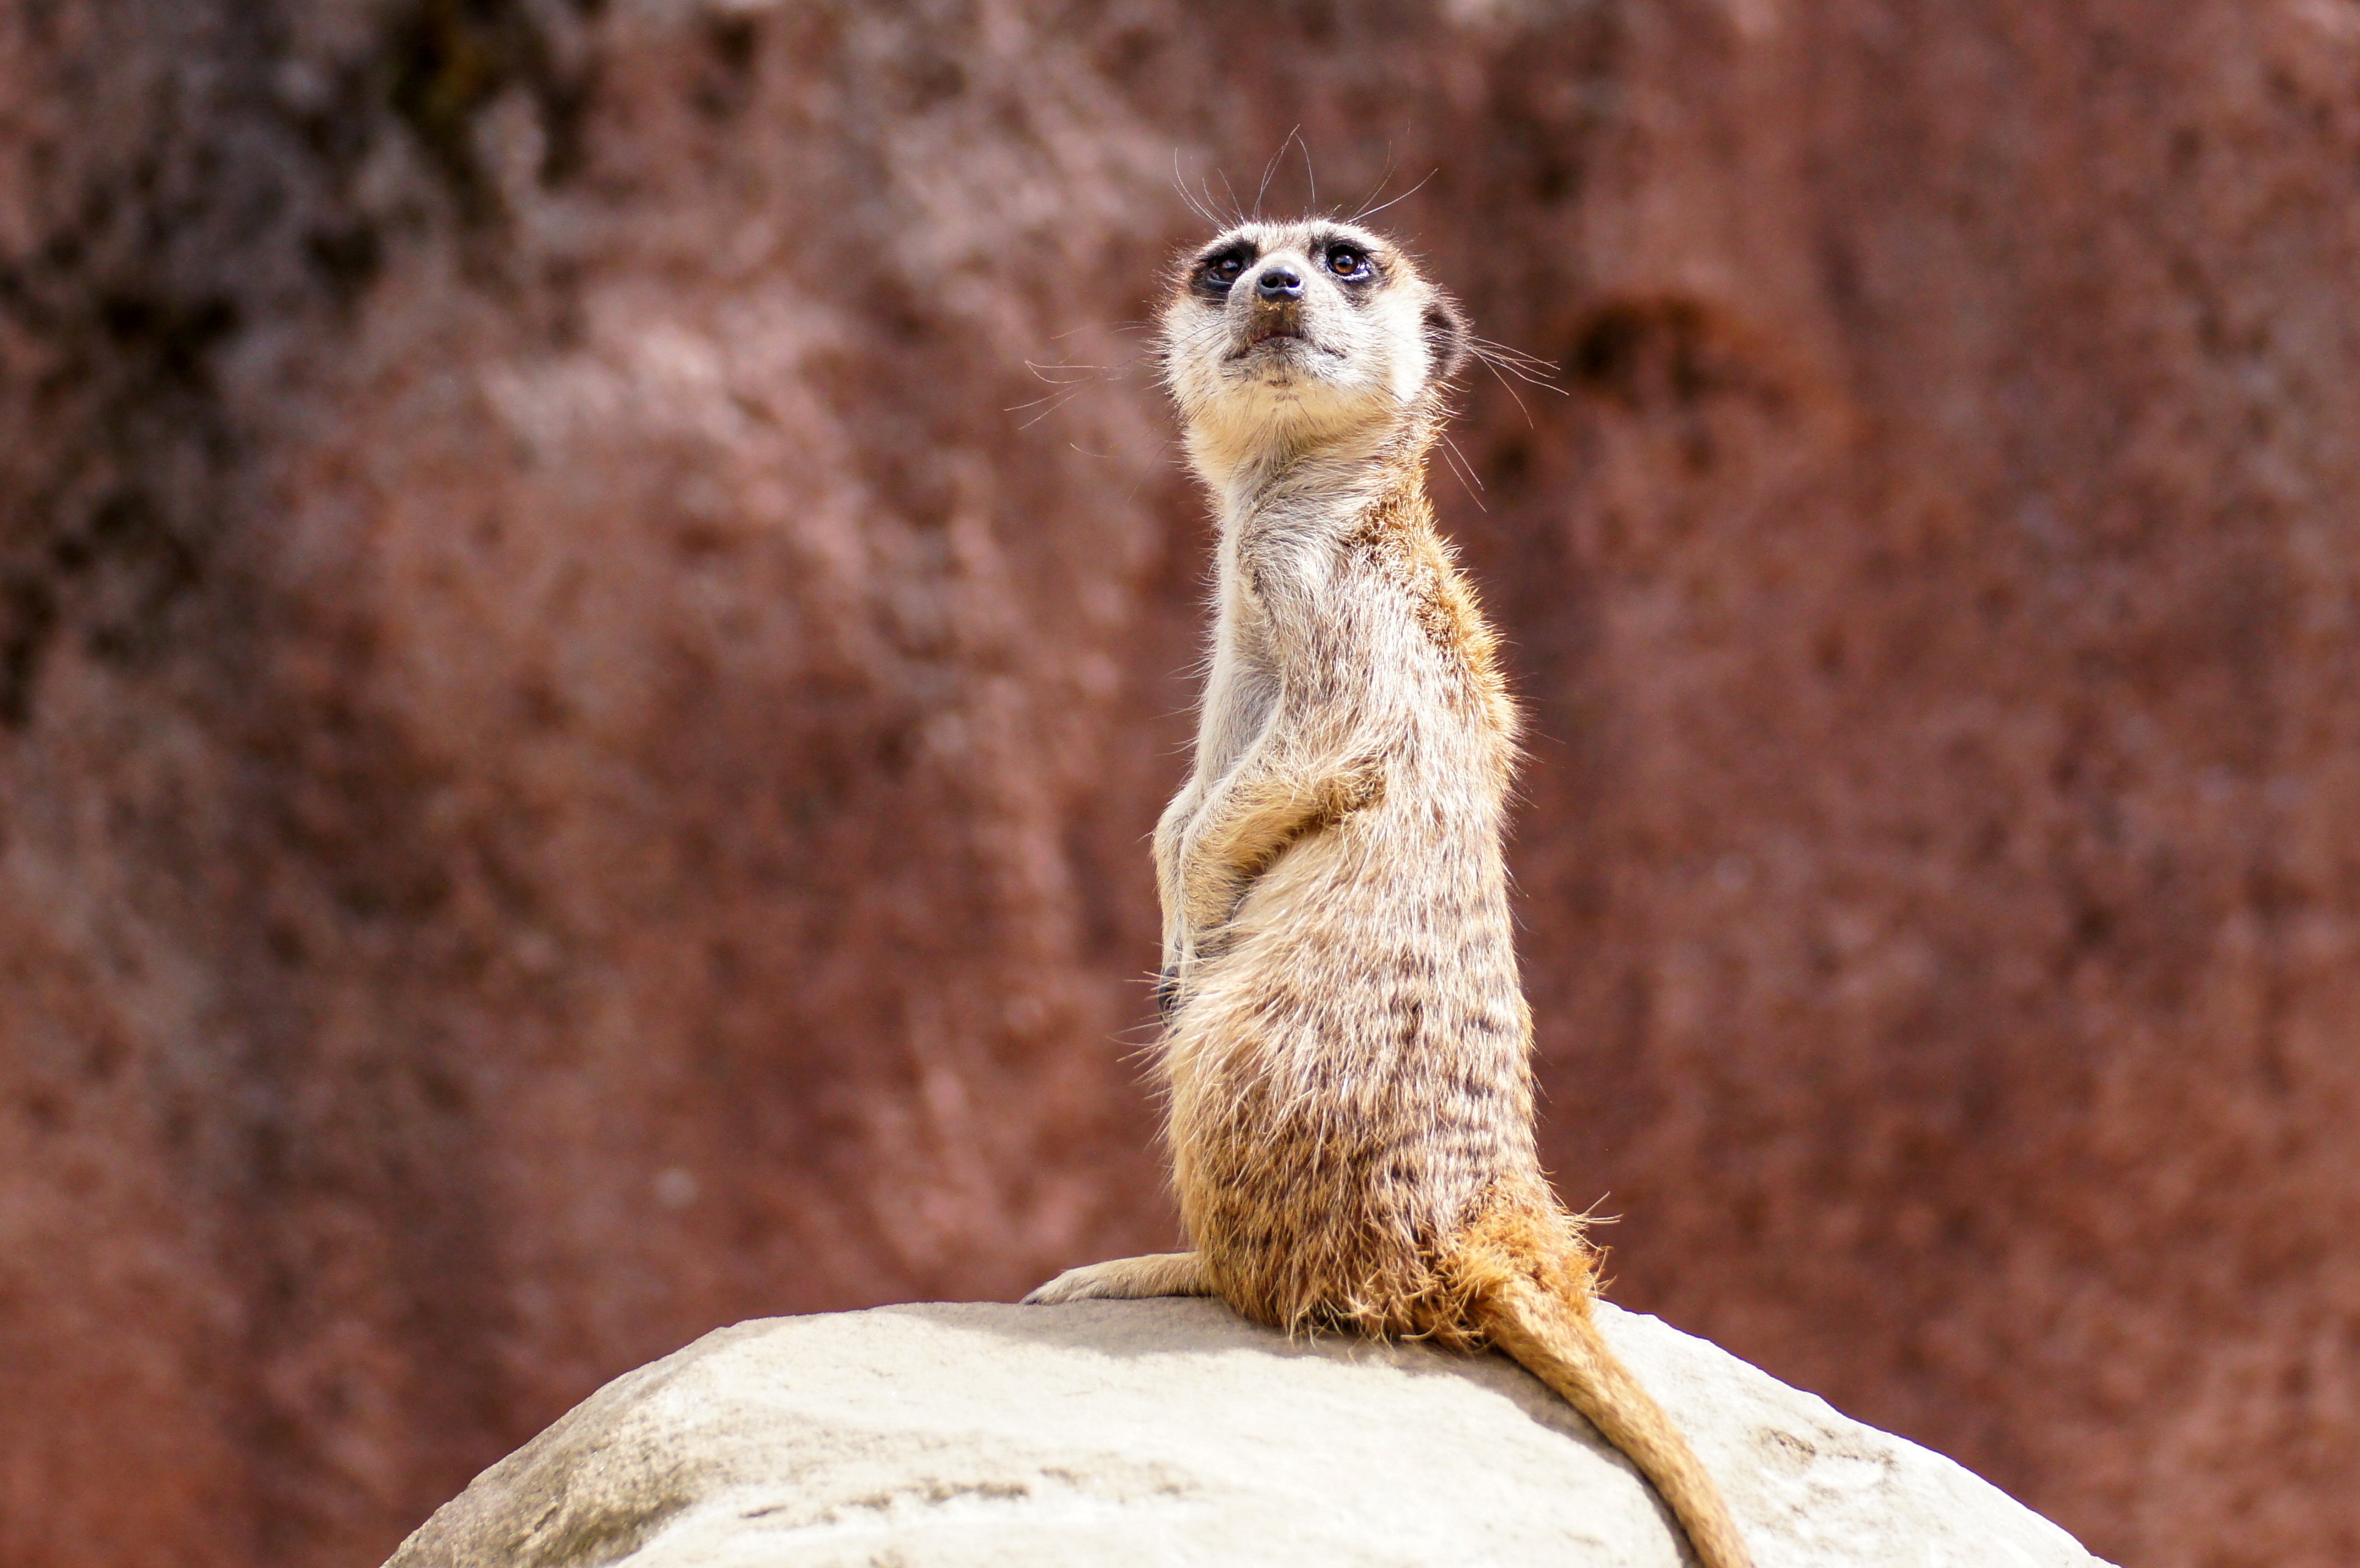
watch, nature, animal, wildlife, zoo, small, africa, mammal, fauna, whiskers, vertebrate, nager, guard, meerkat, curious, mongoose, tiergarten